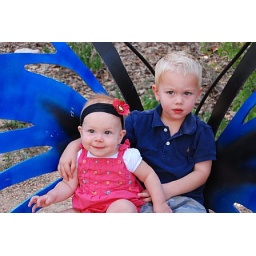
Joey and Kate in the butterfly chair